Denis Ten

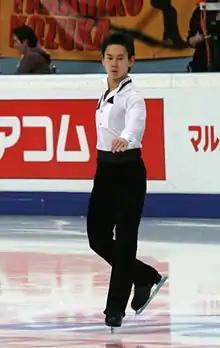
Ten at the 2012 Rostelecom Cup

Ten placed 6th at 2012 Skate Canada International, 9th at 2012 Rostelecom Cup and 12th at the 2013 Four Continents Championships. Later he explained that he had a series of injuries during the earlier part of the season, which prevented him from performing to his capacity.